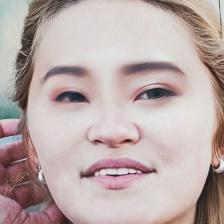
Label: faces